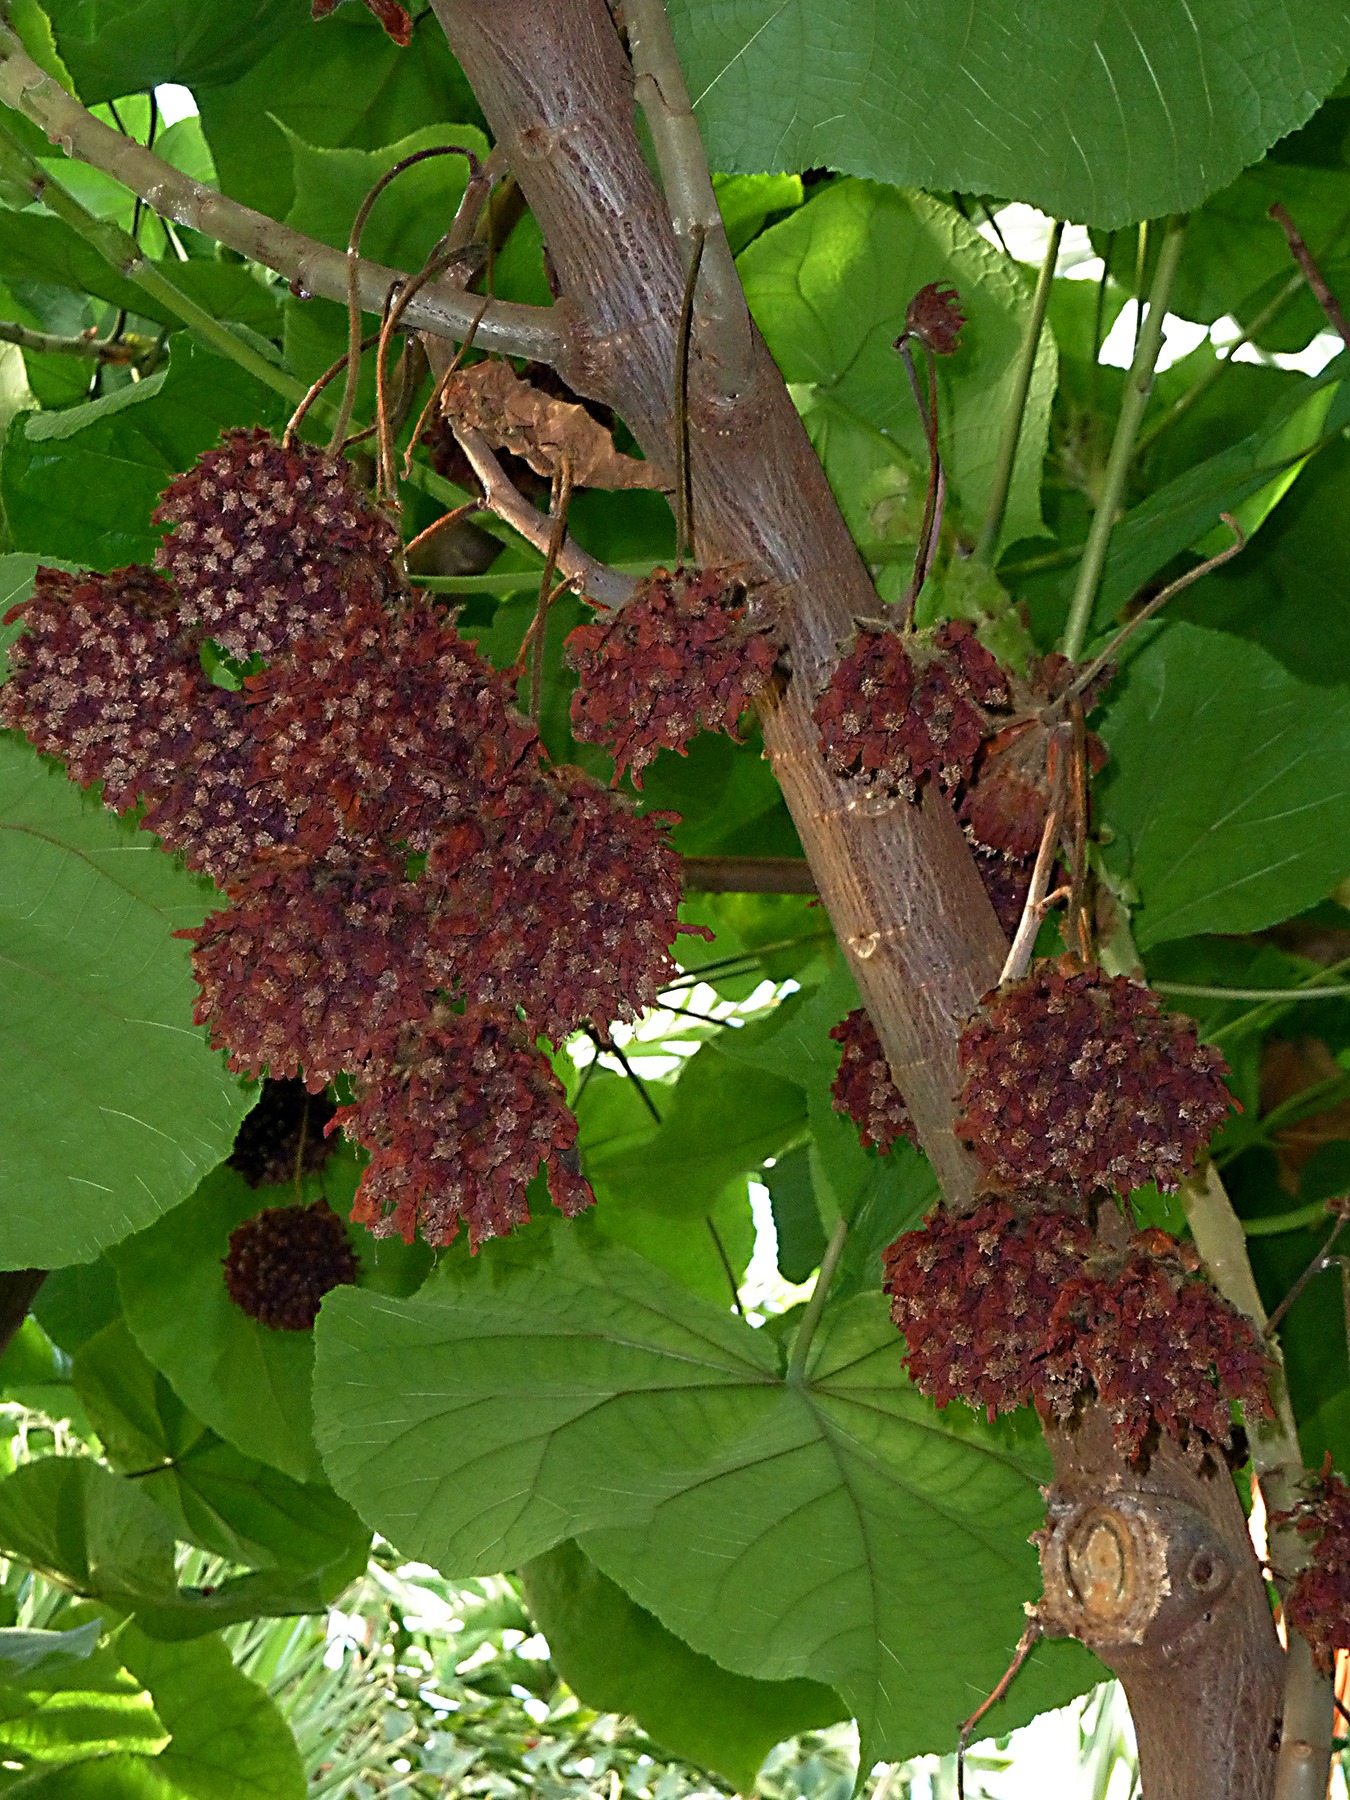
tree, nature, plant, fruit, leaf, flower, food, produce, tropical, botany, agriculture, shrub, exotic, mulberry, flowering plant, coccoloba uvifera, land plant, red mulberry